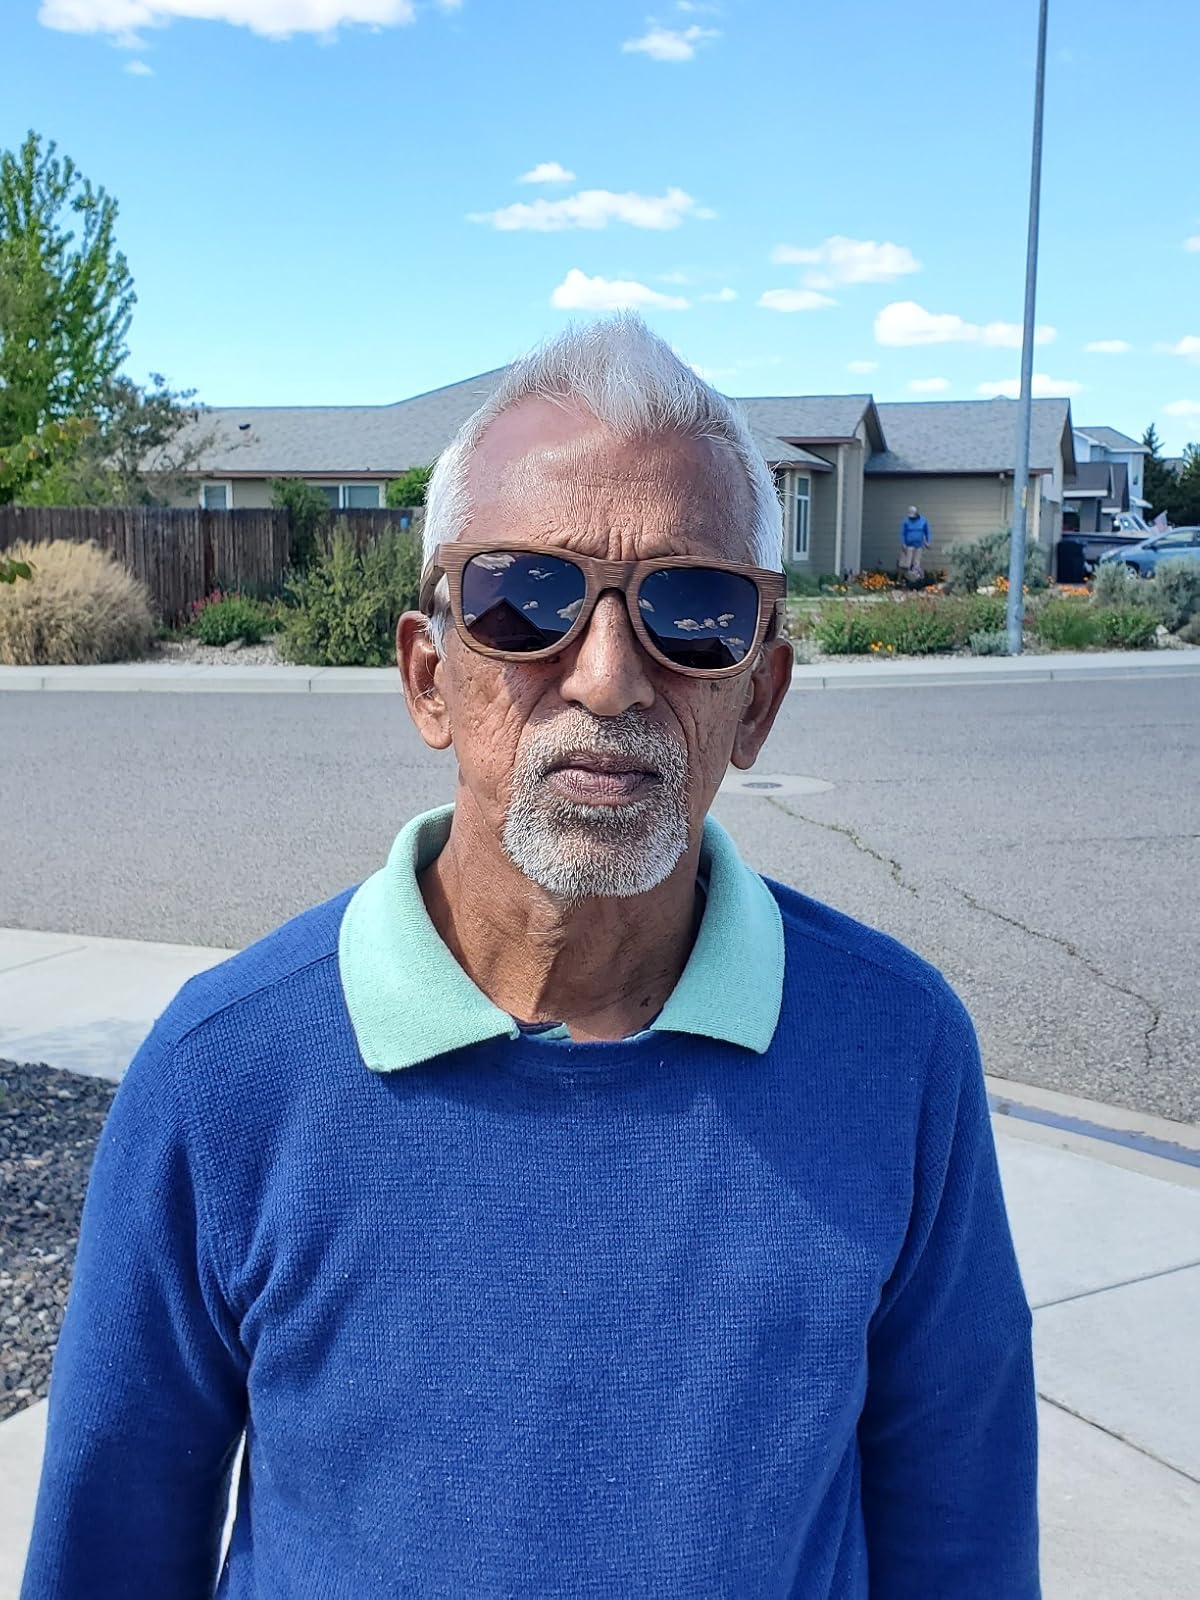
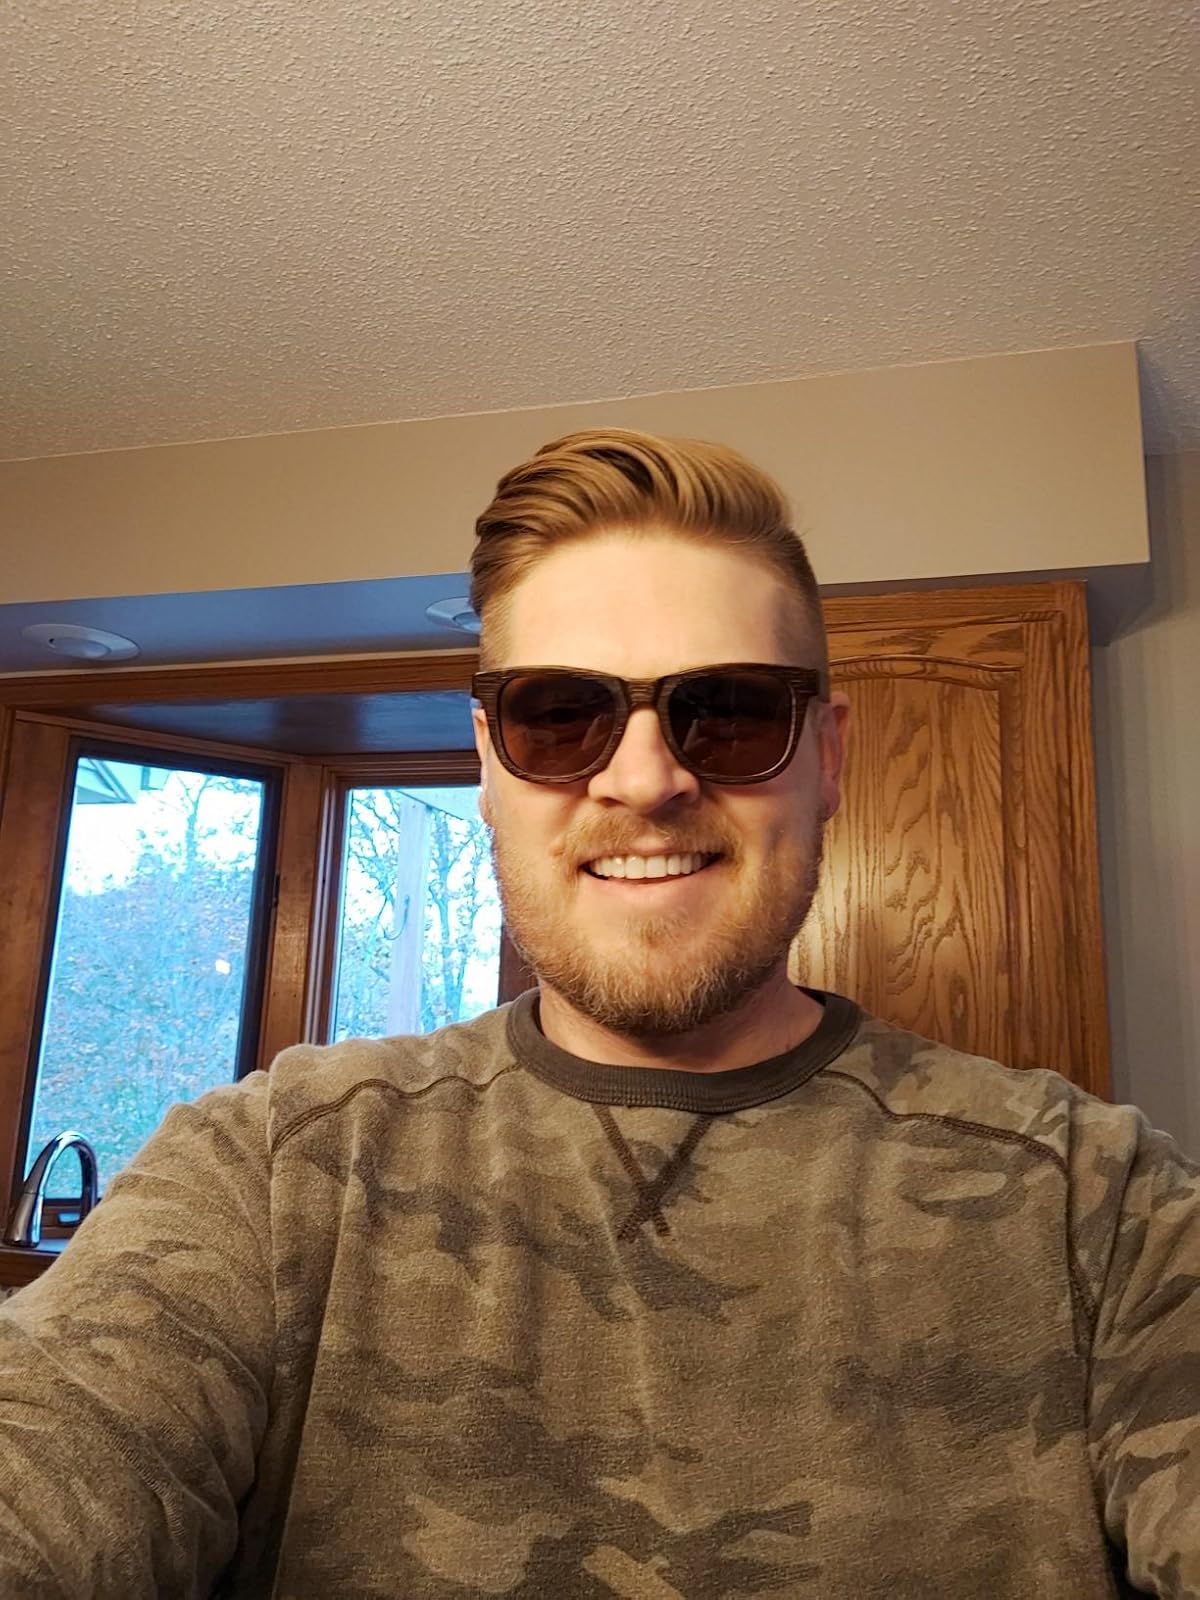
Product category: accessories_sunglasses
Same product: yes